Padraic Colum

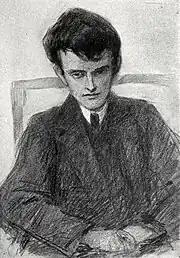
Portrait drawing of Colum by John B. Yeats, 1900s

Colum was born Patrick Columb in a County Longford workhouse, where his father worked. He was the first of eight children born to Patrick and Susan Columb.